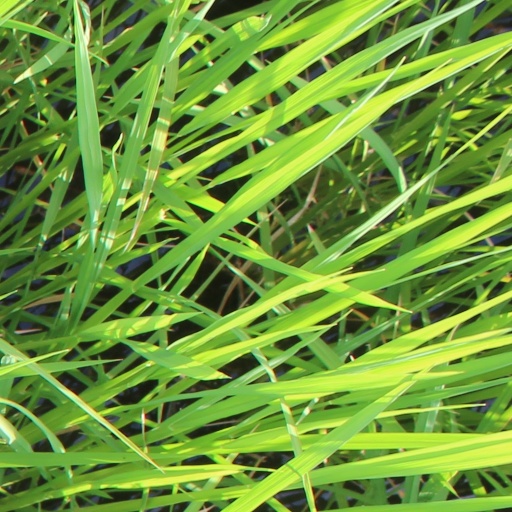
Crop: rice